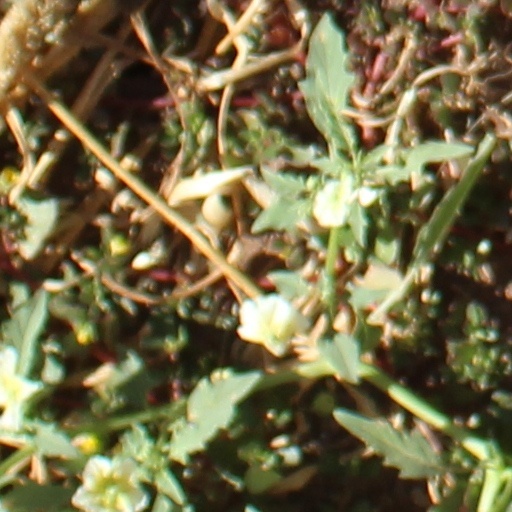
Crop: wheat